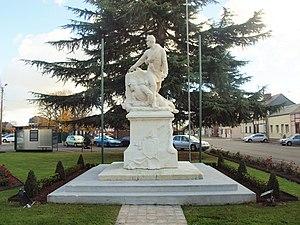
Formerie (Oise, France)
Formerie est une commune française, du département de l'Oise en région Hauts-de-France. Formerie compte un peu plus de 2 000 habitants, appelés les Formions.